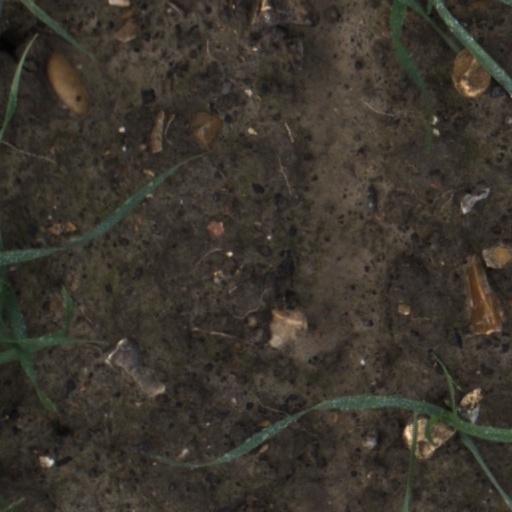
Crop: wheat